Essen

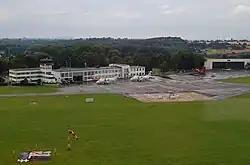
Essen/Mülheim Airport

The coat of arms of the city of Essen is a heraldic peculiarity. Granted in 1886, it is a so-called arms of alliance and consists of two separate shields under a single crown. Most other coats of arms of cities use a mural crown instead of a heraldic crown. The crown, however, does not refer to the city of Essen itself, but instead to the secularized ecclesiastical principality of Essen under the reign of the princess-abbesses. The dexter (heraldically right) escutcheon shows the double-headed Imperial Eagle of the Holy Roman Empire, granted to the city in 1623. The sinister (heraldically left) escutcheon is one of the oldest emblems of Essen and shows a sword that people believed was used to behead the city's patron Saints Cosmas and Damian. People tend to connect the sword in the left shield with one found in the cathedral treasury. This sword, however, is much more recent. A slightly modified and more heraldically correct version of the coat of arms can be found on the roof of the hotel near the main station.